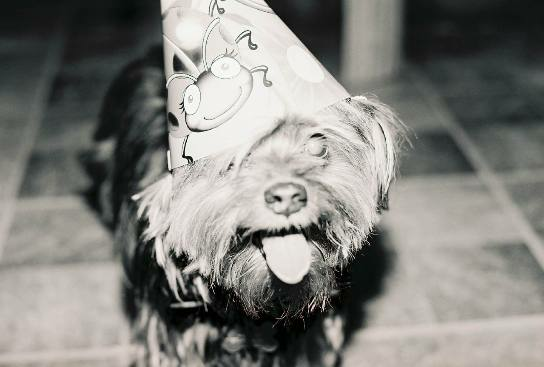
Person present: No